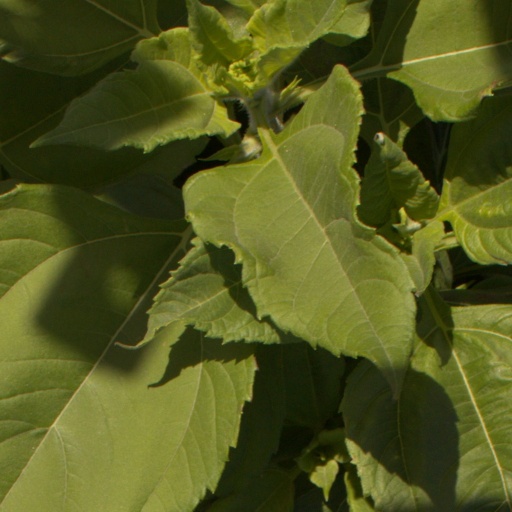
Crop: Jerusalem artichoke